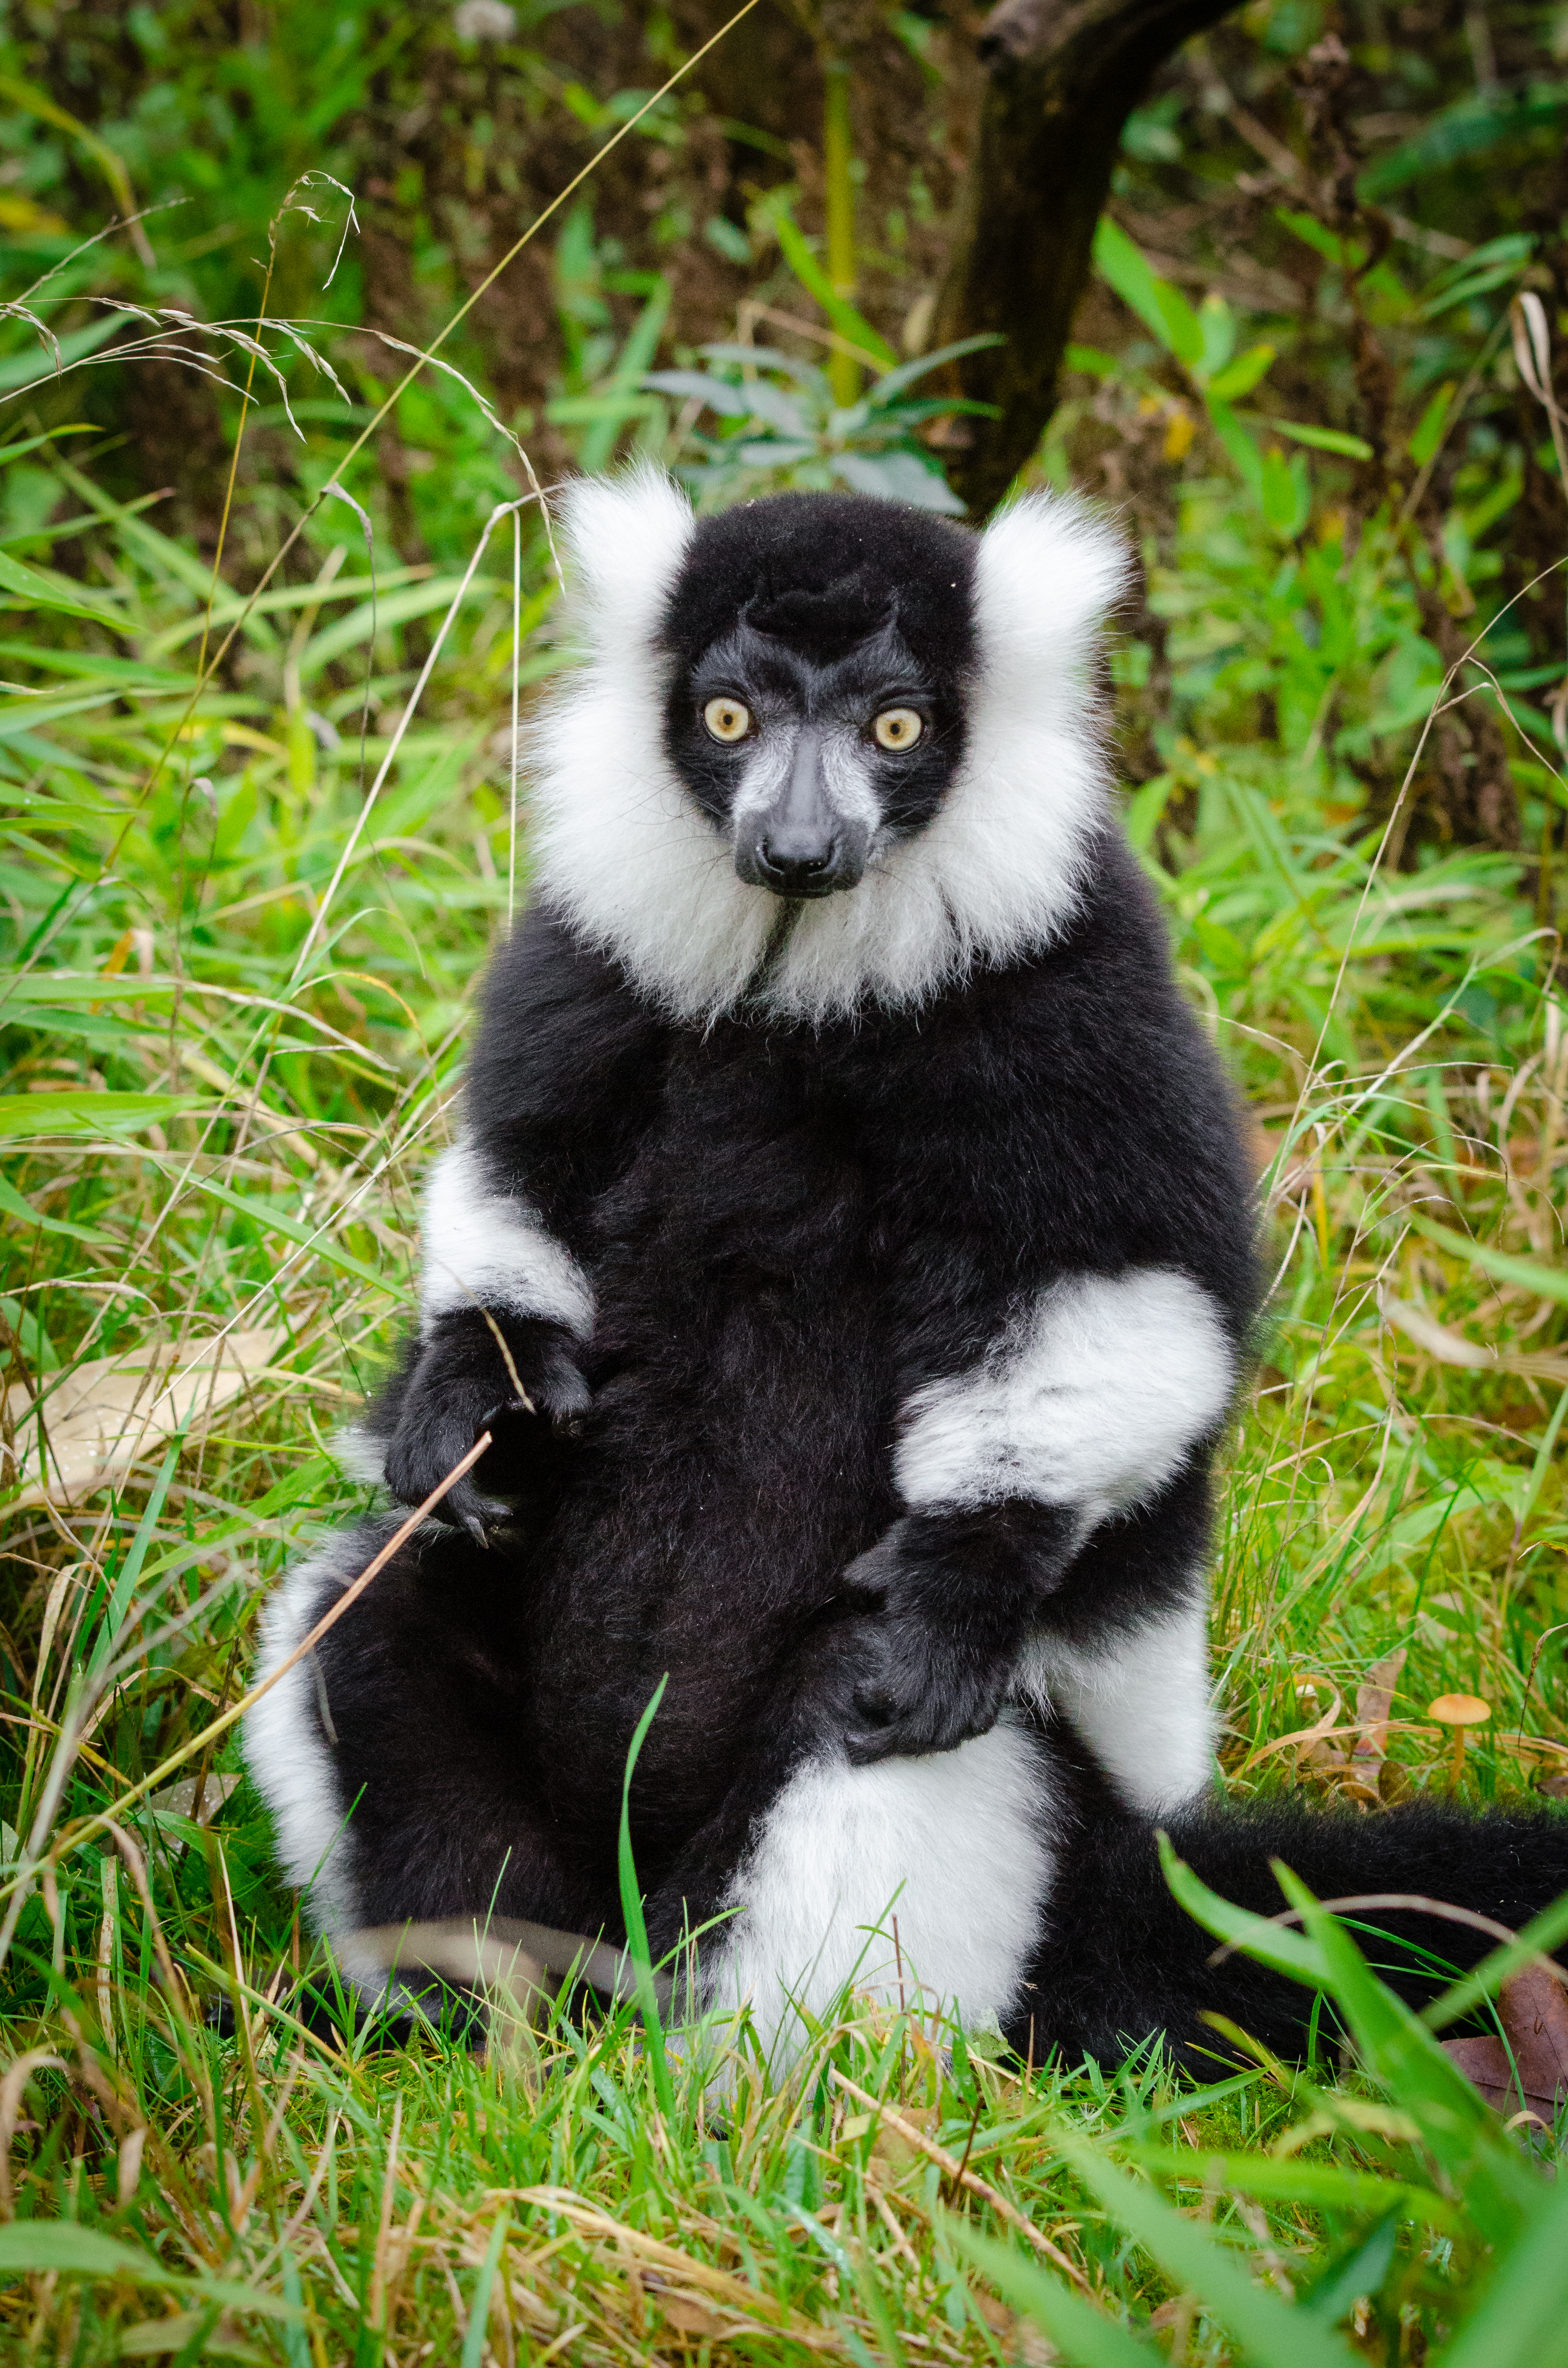
bokeh, wildlife, mammal, fauna, primate, gibbon, endangered, madagascar, vertebrate, germany, lemur, lemurs, critically, d7000, dog breed group